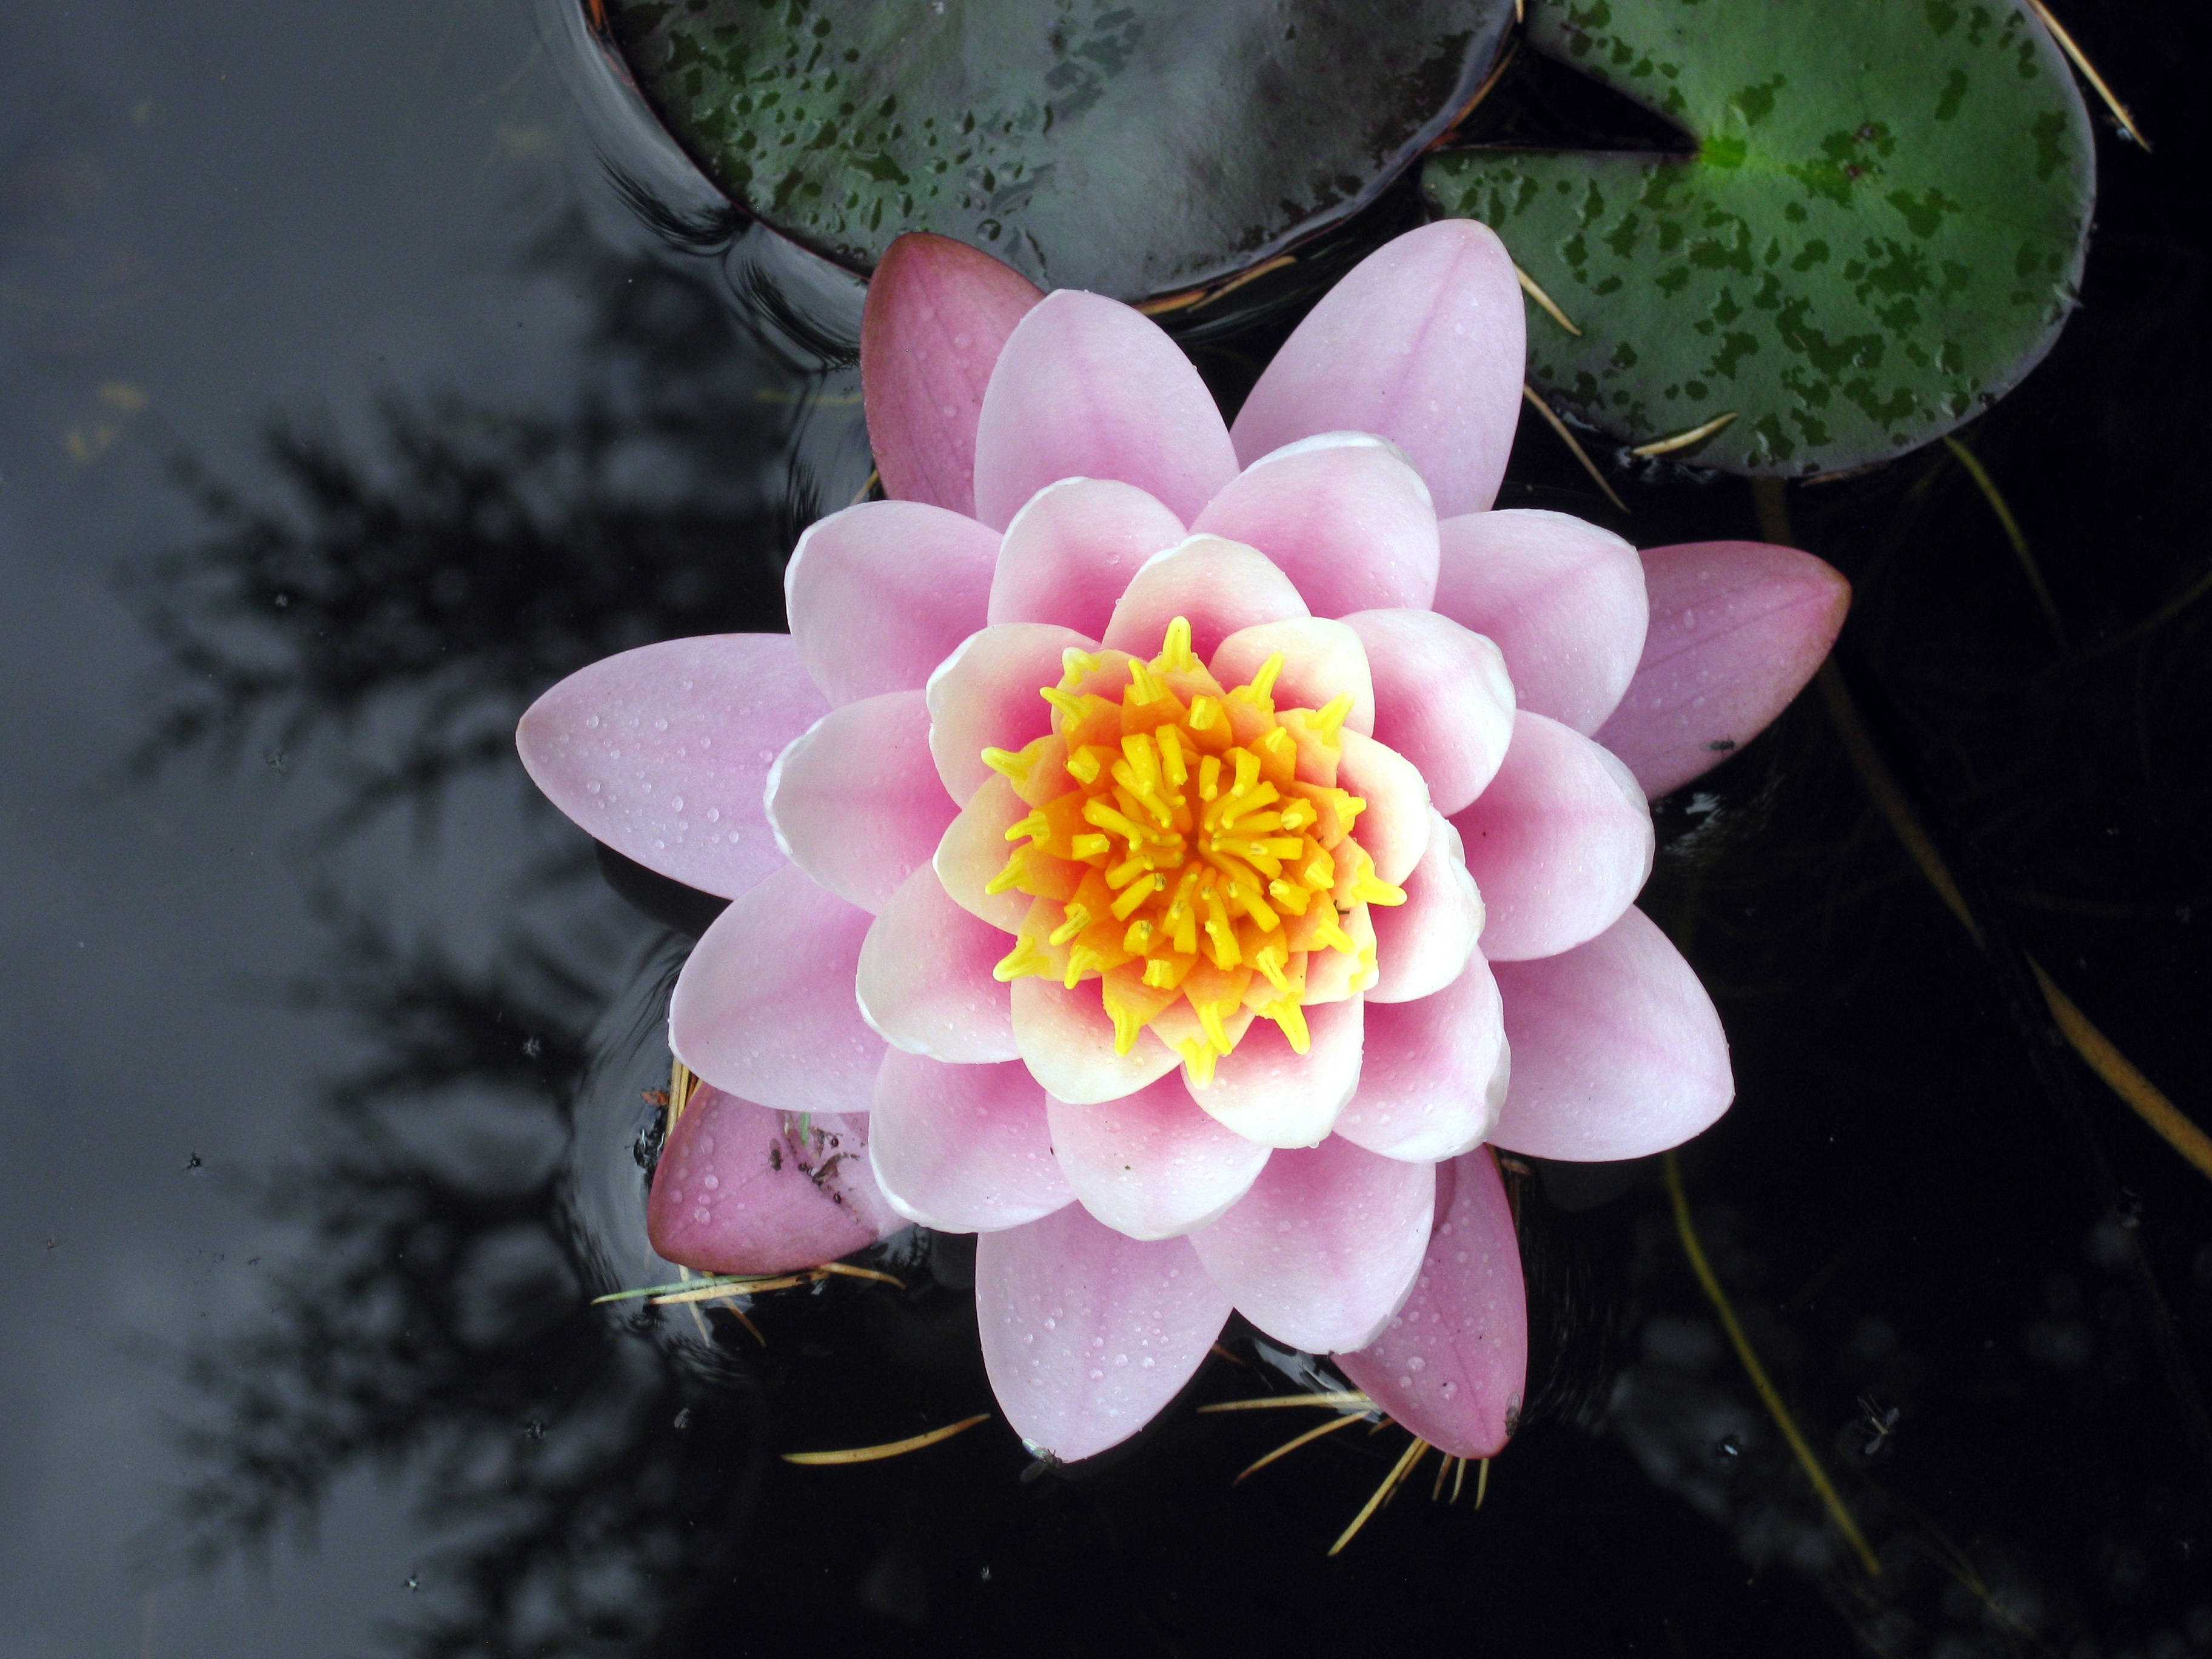
nature, blossom, plant, flower, petal, pond, botany, garden, pink, sacred lotus, aquatic plant, flora, water lily, lotus, aquatic plants, macro photography, nuphar lutea, flowering plant, land plant, lotus family